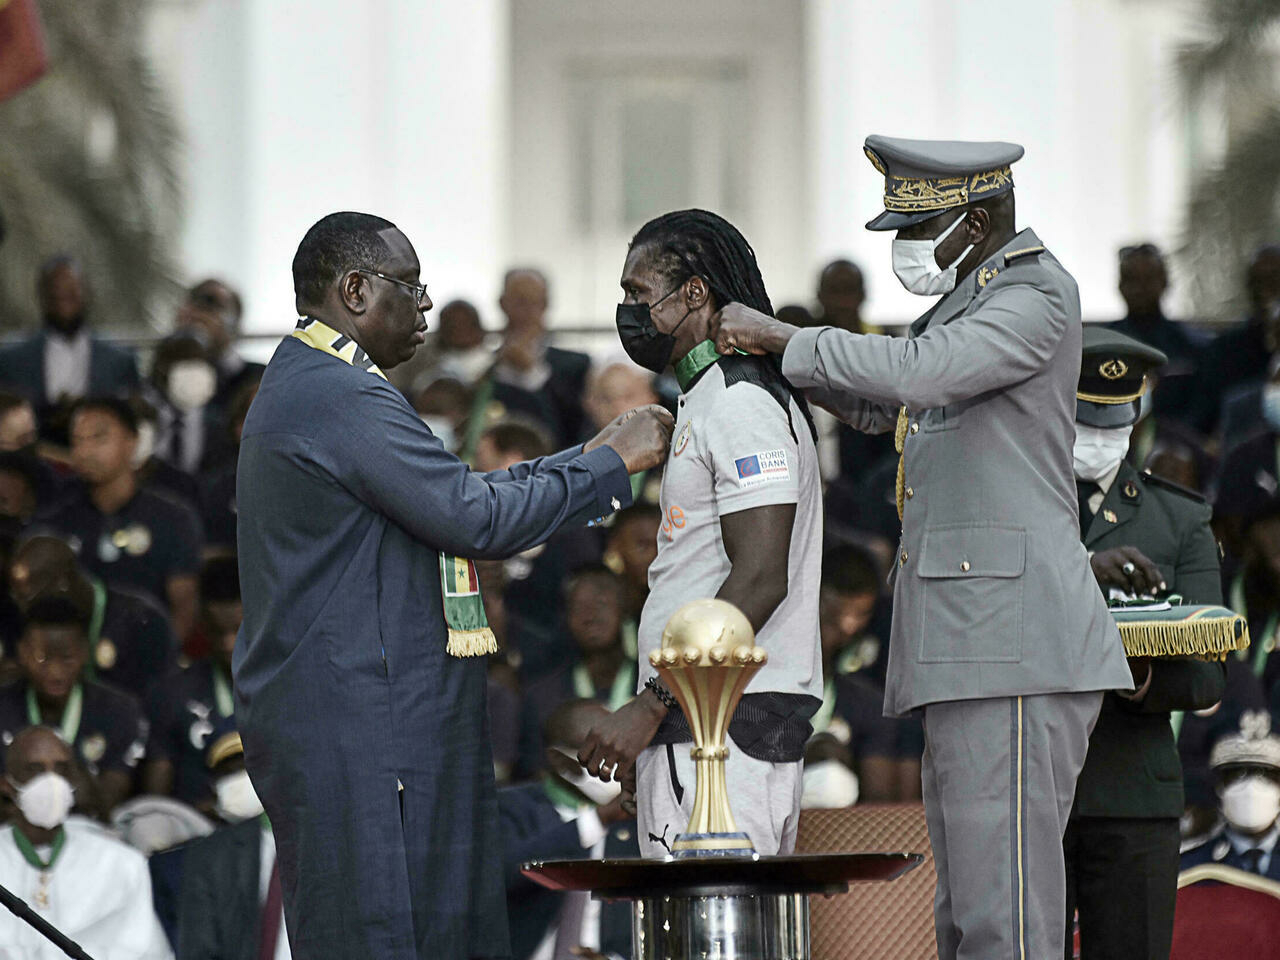
Waaw ñoo ngi fiy séen nit ñu bari..Gis naa ki nga xam ne mooy Njiitu Réew mi di Maki Sàll ak keneen koo xamente ne takk-der la séq ki nga xam ne mooy Aliyun Siise nekk ci digg bi ñu koy takkal raaya bi mu jógee ci "Coupe d'Afrique" bi nga xam ne moo nekk nii ci wetam.